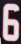
Number: 6